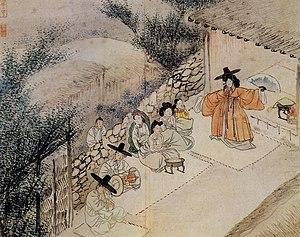
Appelé localement le Sʰinism or Sinism or Sʰindo, est une forme de croyance polythéiste et animiste très ancienne de la péninsule coréenne. Il consiste en un culte s'adressant à des dieux, aux ancêtres ainsi qu'à des esprits de la nature. Pour parler de sa dimensions proprement chamanique, le terme Muism est privilégié.
Shin Yun-bok, né vers 1758, mort après 1813 est un peintre coréen connu sous le pseudonyme de Hyewon. Son prénom de courtoisie était Ipbu.